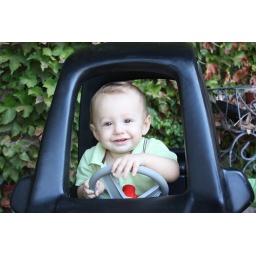
Wyatt in his black truck